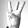
ASL letter: W